J. B. Courtney Woolen Mills

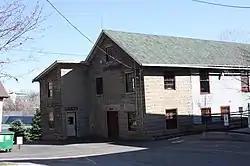
J. B. Courtney Woolen Mills

J. B. Courtney Woolen Mills are textile manufacturing mills in Appleton, Wisconsin, United States. The company was originally owned by the Kelley family and was purchased by the Courtney family in 1904. Afterwards, the company changed its name from Kelley Knitting Company to J. B. Courtney Woolen Mills. The mills added to the National Register of Historic Places in 1993 for their industrial and architectural significance.